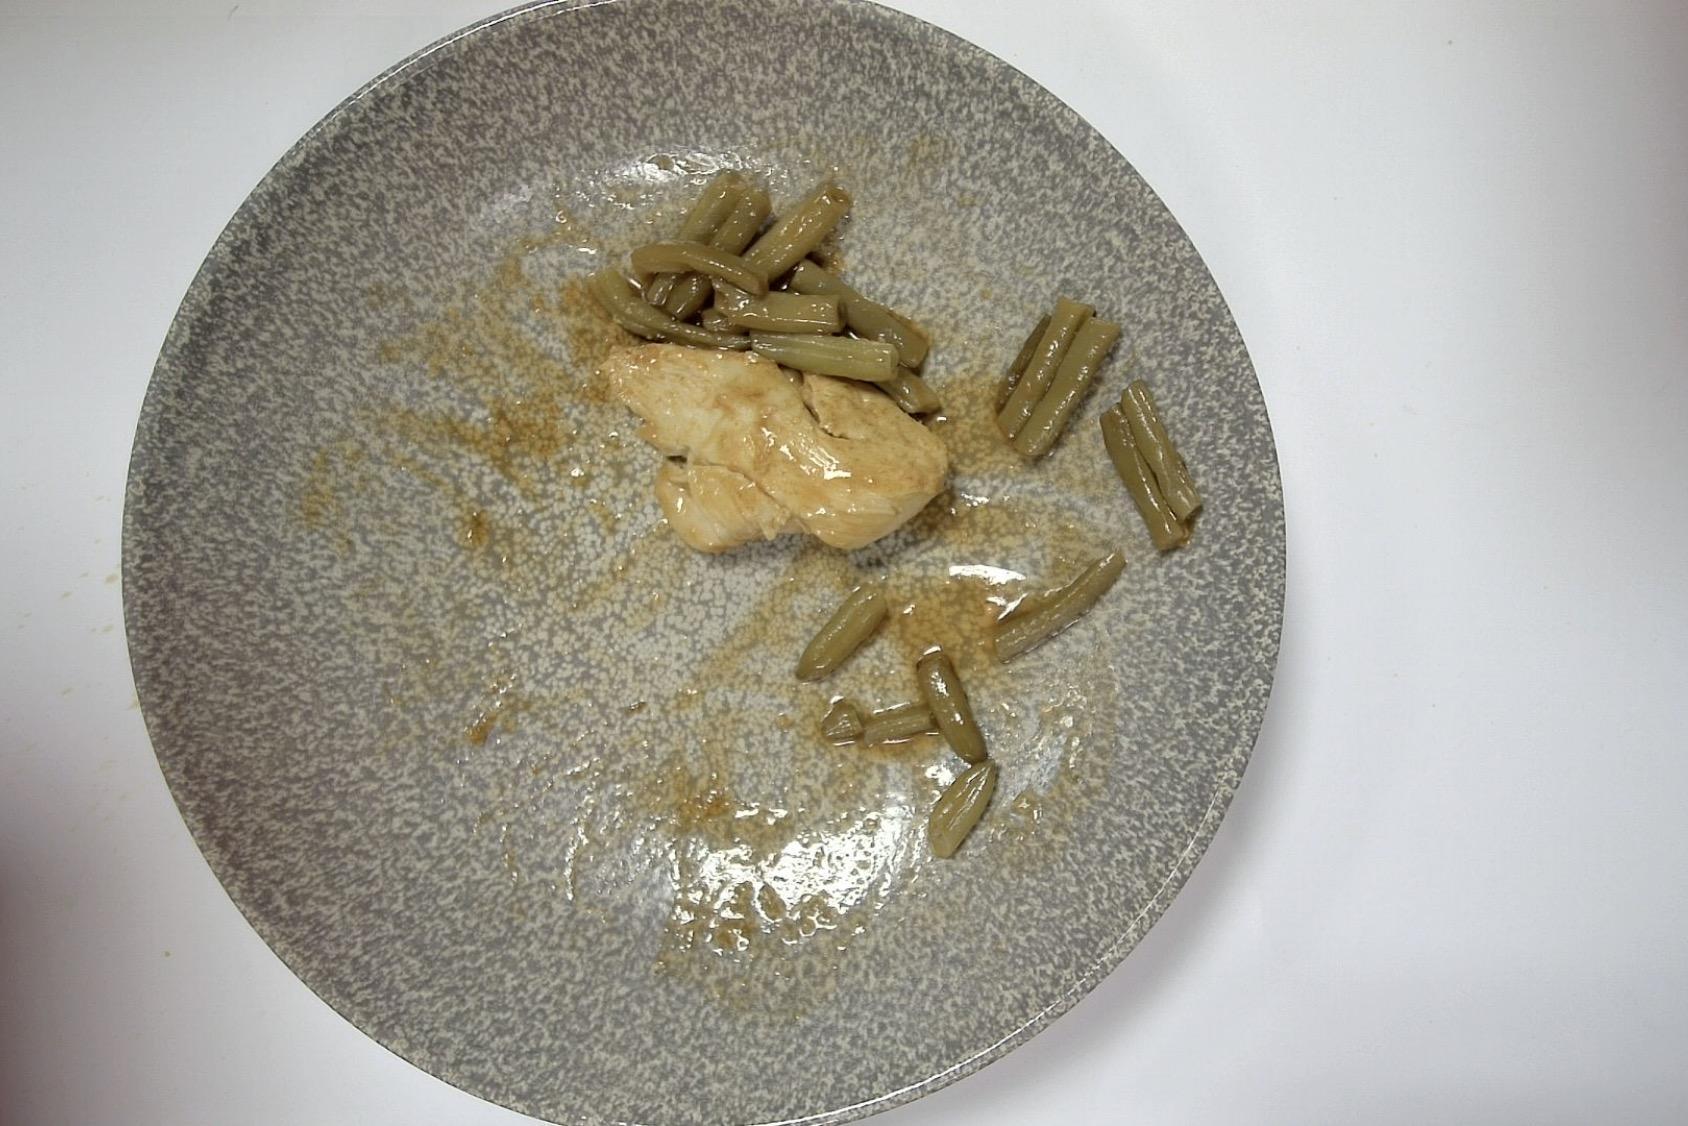
Gericht: Hähnchen mit Grüne Bohnen , Kartoffelpüree und Bratenjus
Portionsgröße: Normale Portion
Zutaten: Kartoffelpüree , Grüne Bohnen , Bratenjus, Hähnchen
Gewicht vorher: 341 g
Kalorien vorher: 326,76 kcal
Gewicht nachher: 271 g
Kalorien nachher: 259,683 kcal